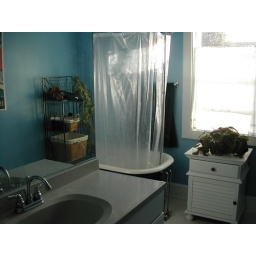
This is a view of the vanity, plant stand in the mirror reflection and new white cabinet